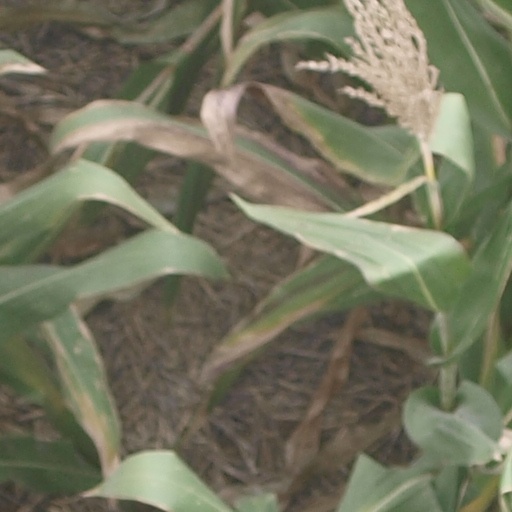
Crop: maize; corn